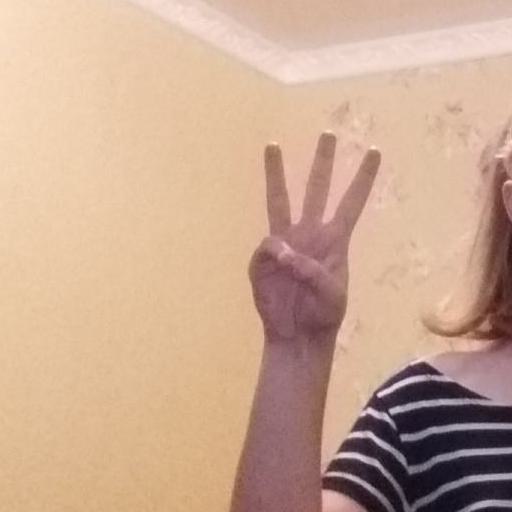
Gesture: three